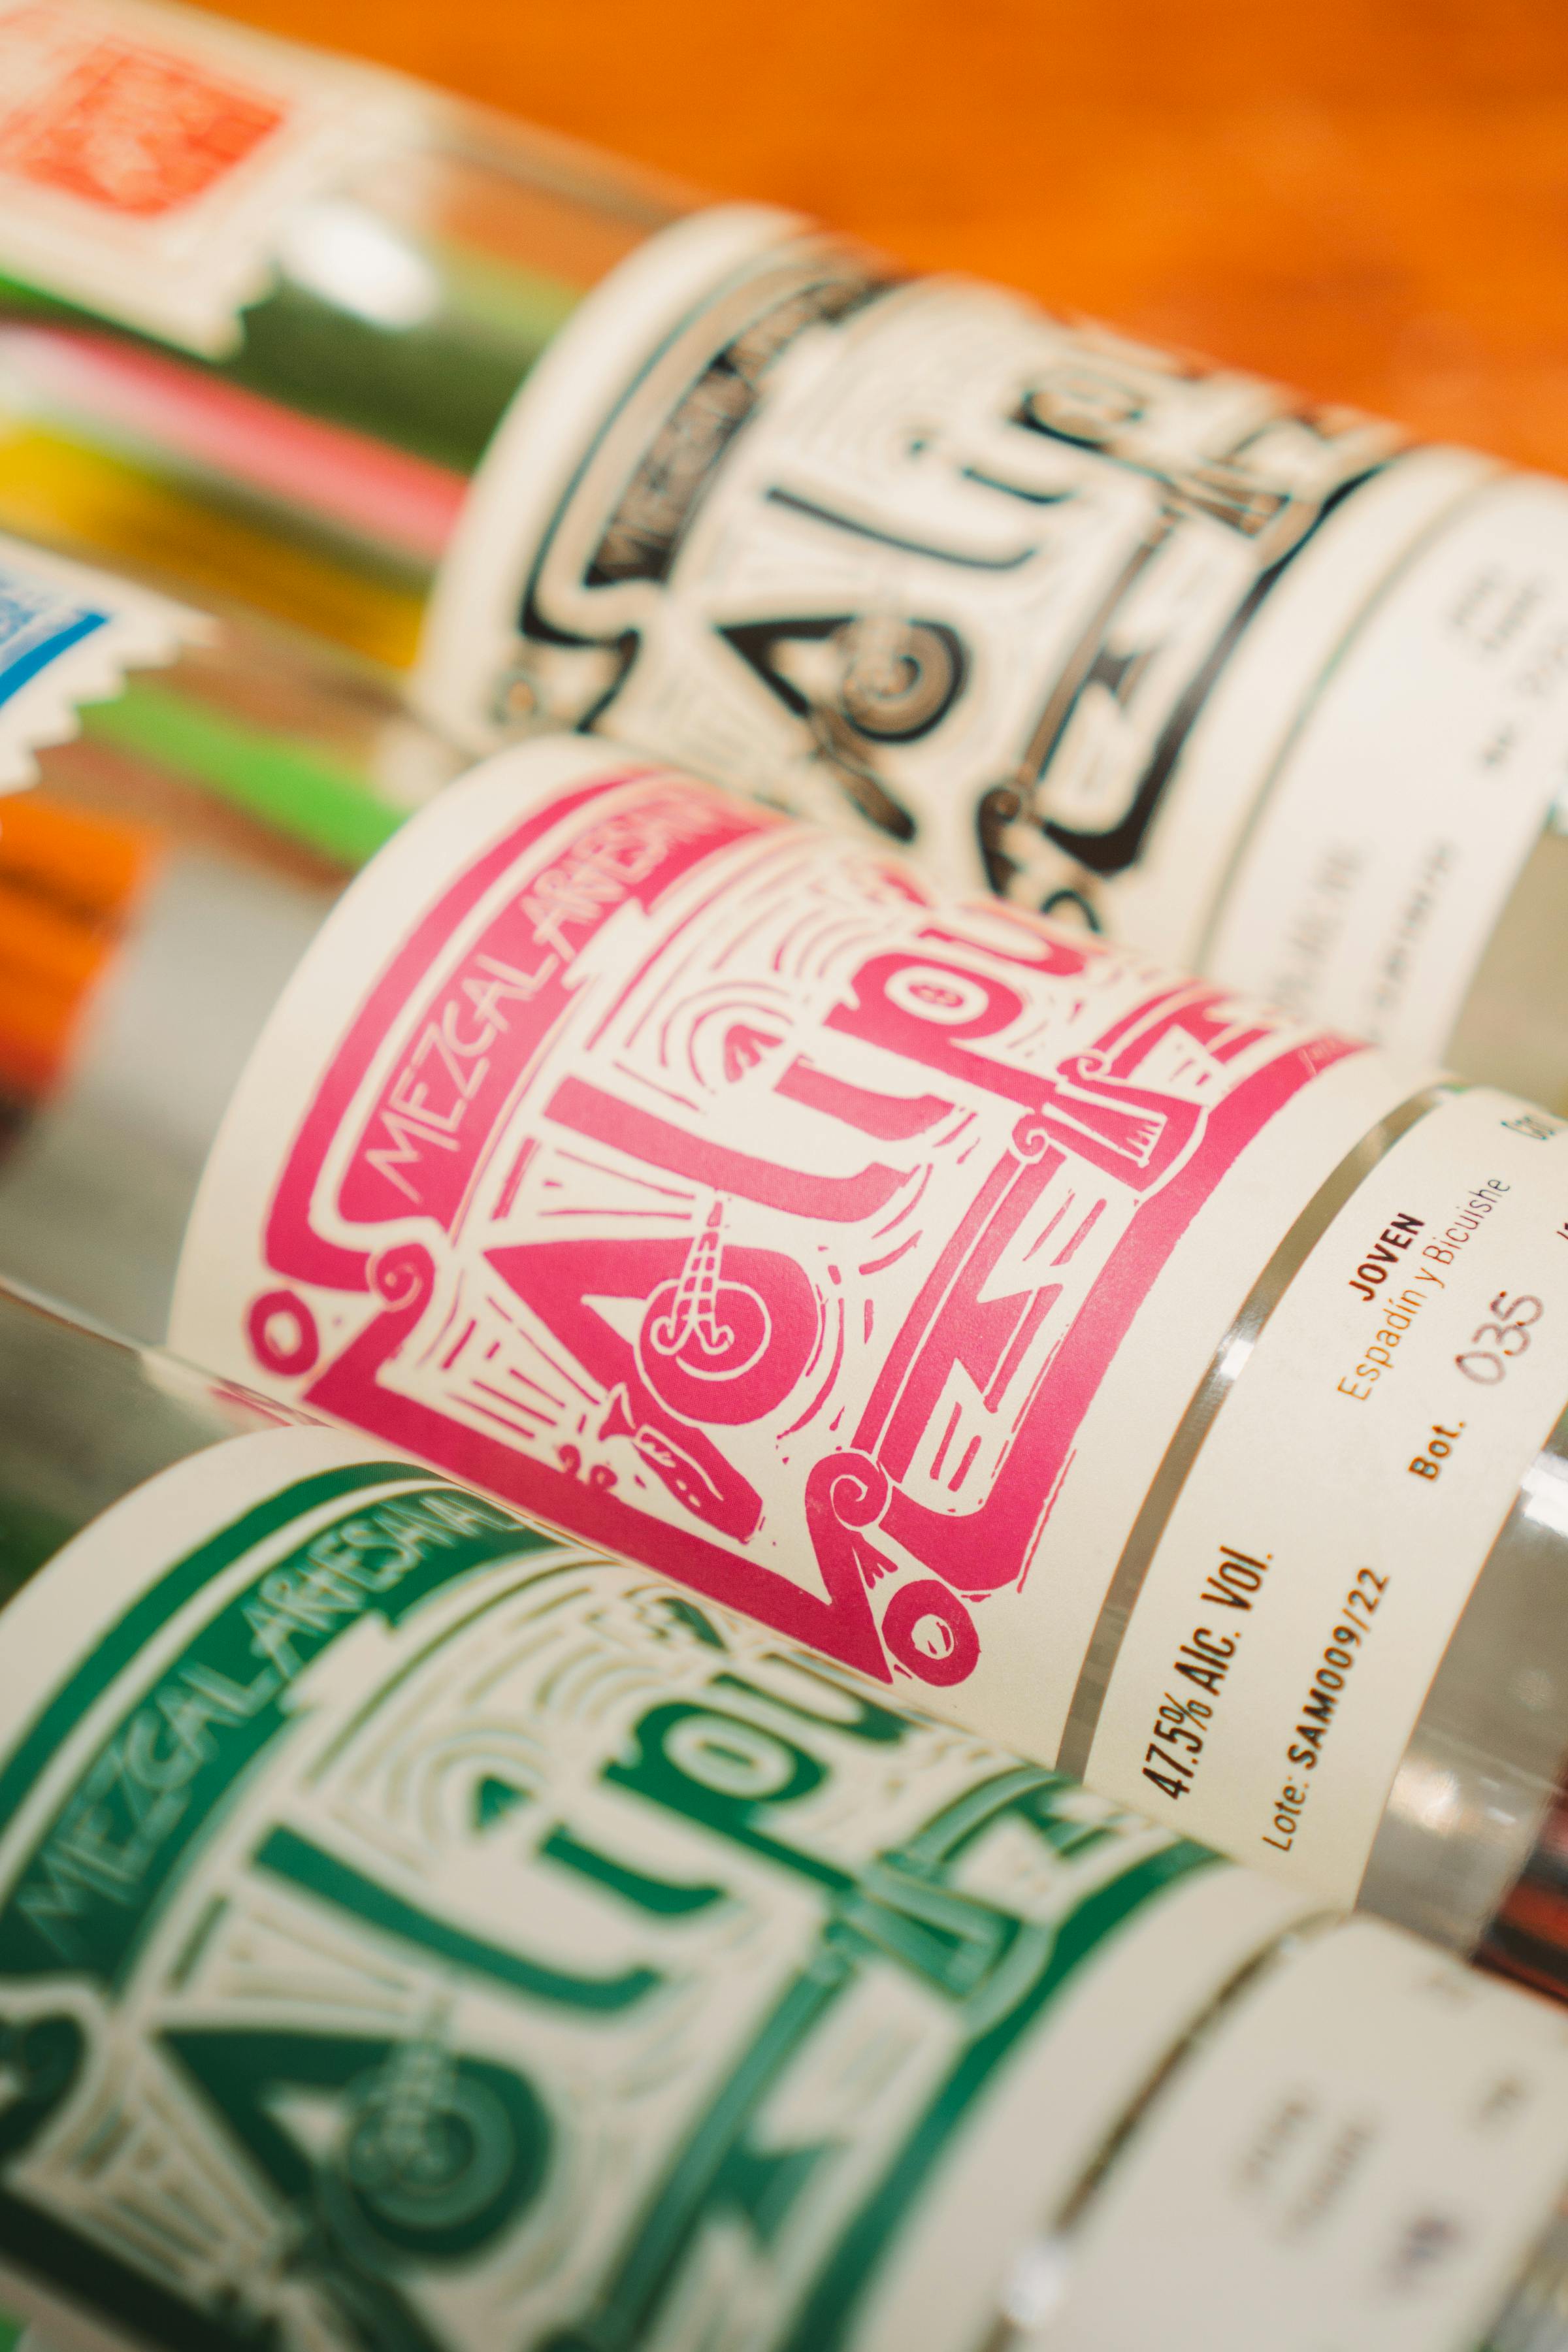
bottle, saving, banknote, font, Material property, currency, money, cash, money handling, dollar, close up, food, paper, pattern, circle, paper product, number, label, brand